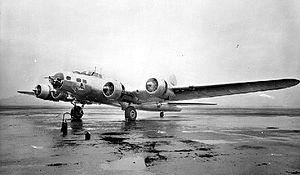
Le Boeing C-108 Flying Fortress est un avion de transport militaire issu de la conversion du B-17. Quatre bombardiers sont modifiés, leur armement retiré et sont redésignés C-108. Le premier d'entre eux vole en 1943 et ils sont utilisés par l'USAAF à la fin de la Seconde Guerre mondiale.